Reforms of the Hongwu Emperor

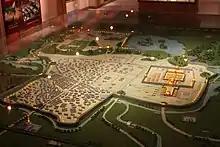
A model of the city of Nanjing, which was chosen by the Hongwu Emperor as the capital city of the Ming dynasty, on display at the Nanjing City Wall Museum.

Upon ascending to the throne, the Hongwu Emperor appointed his wife as empress and his eldest son Zhu Biao as his heir. He surrounded himself with a group of military and civilian figures, but the civil officials never attained the same level of prestige and influence as the generals. In 1367, he named three of his closest collaborators as dukes ("gong")—generals Xu Da and Chang Yuchun, and official Li Shanchang. After the establishment of the Ming dynasty, he granted ranks and titles to a wider circle of loyal generals. This military elite was chosen based on their abilities, but their titles and ranks were still hereditary. As a result, the generals became the dominant ruling class, surpassing the bureaucratic system. Officials had no political autonomy and were solely responsible for carrying out the emperor's orders and fulfilling his demands. In a sense, this arrangement mirrored that of the Yuan dynasty, with the ruling class of Mongols and Semu being replaced by families of distinguished military commanders who were connected through kinship ties with each other and with the imperial family.